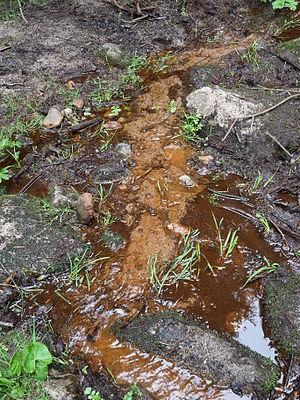
Source ferrugineuse de Mérelle (Gérardmer, Vosges)
L'eau ferrugineuse est une variété d'eau minérale riche en ions Fe²⁺ ou Fe³⁺. On a longtemps attribué à ces eaux le mérite de prévenir l'alcoolisme car elles apporteraient le fer qui vient habituellement d'une consommation régulière d'alcool ayant pour effet d'augmenter la teneur en fer dans le sang. La conséquence en aurait été la disparition de l'addiction.